Kenneth MacKenna

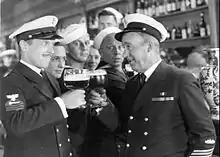
Kenneth MacKenna and J. Farrell MacDonald in "Men Without Women" (1930)

MacKenna was involved with bonds and stocks until he was discovered by William Brady and became a member of the cast of "At 9:45". He debuted on Broadway in "Opportunity" (1920). While in New York, he also directed and produced plays for the Theater Guild.